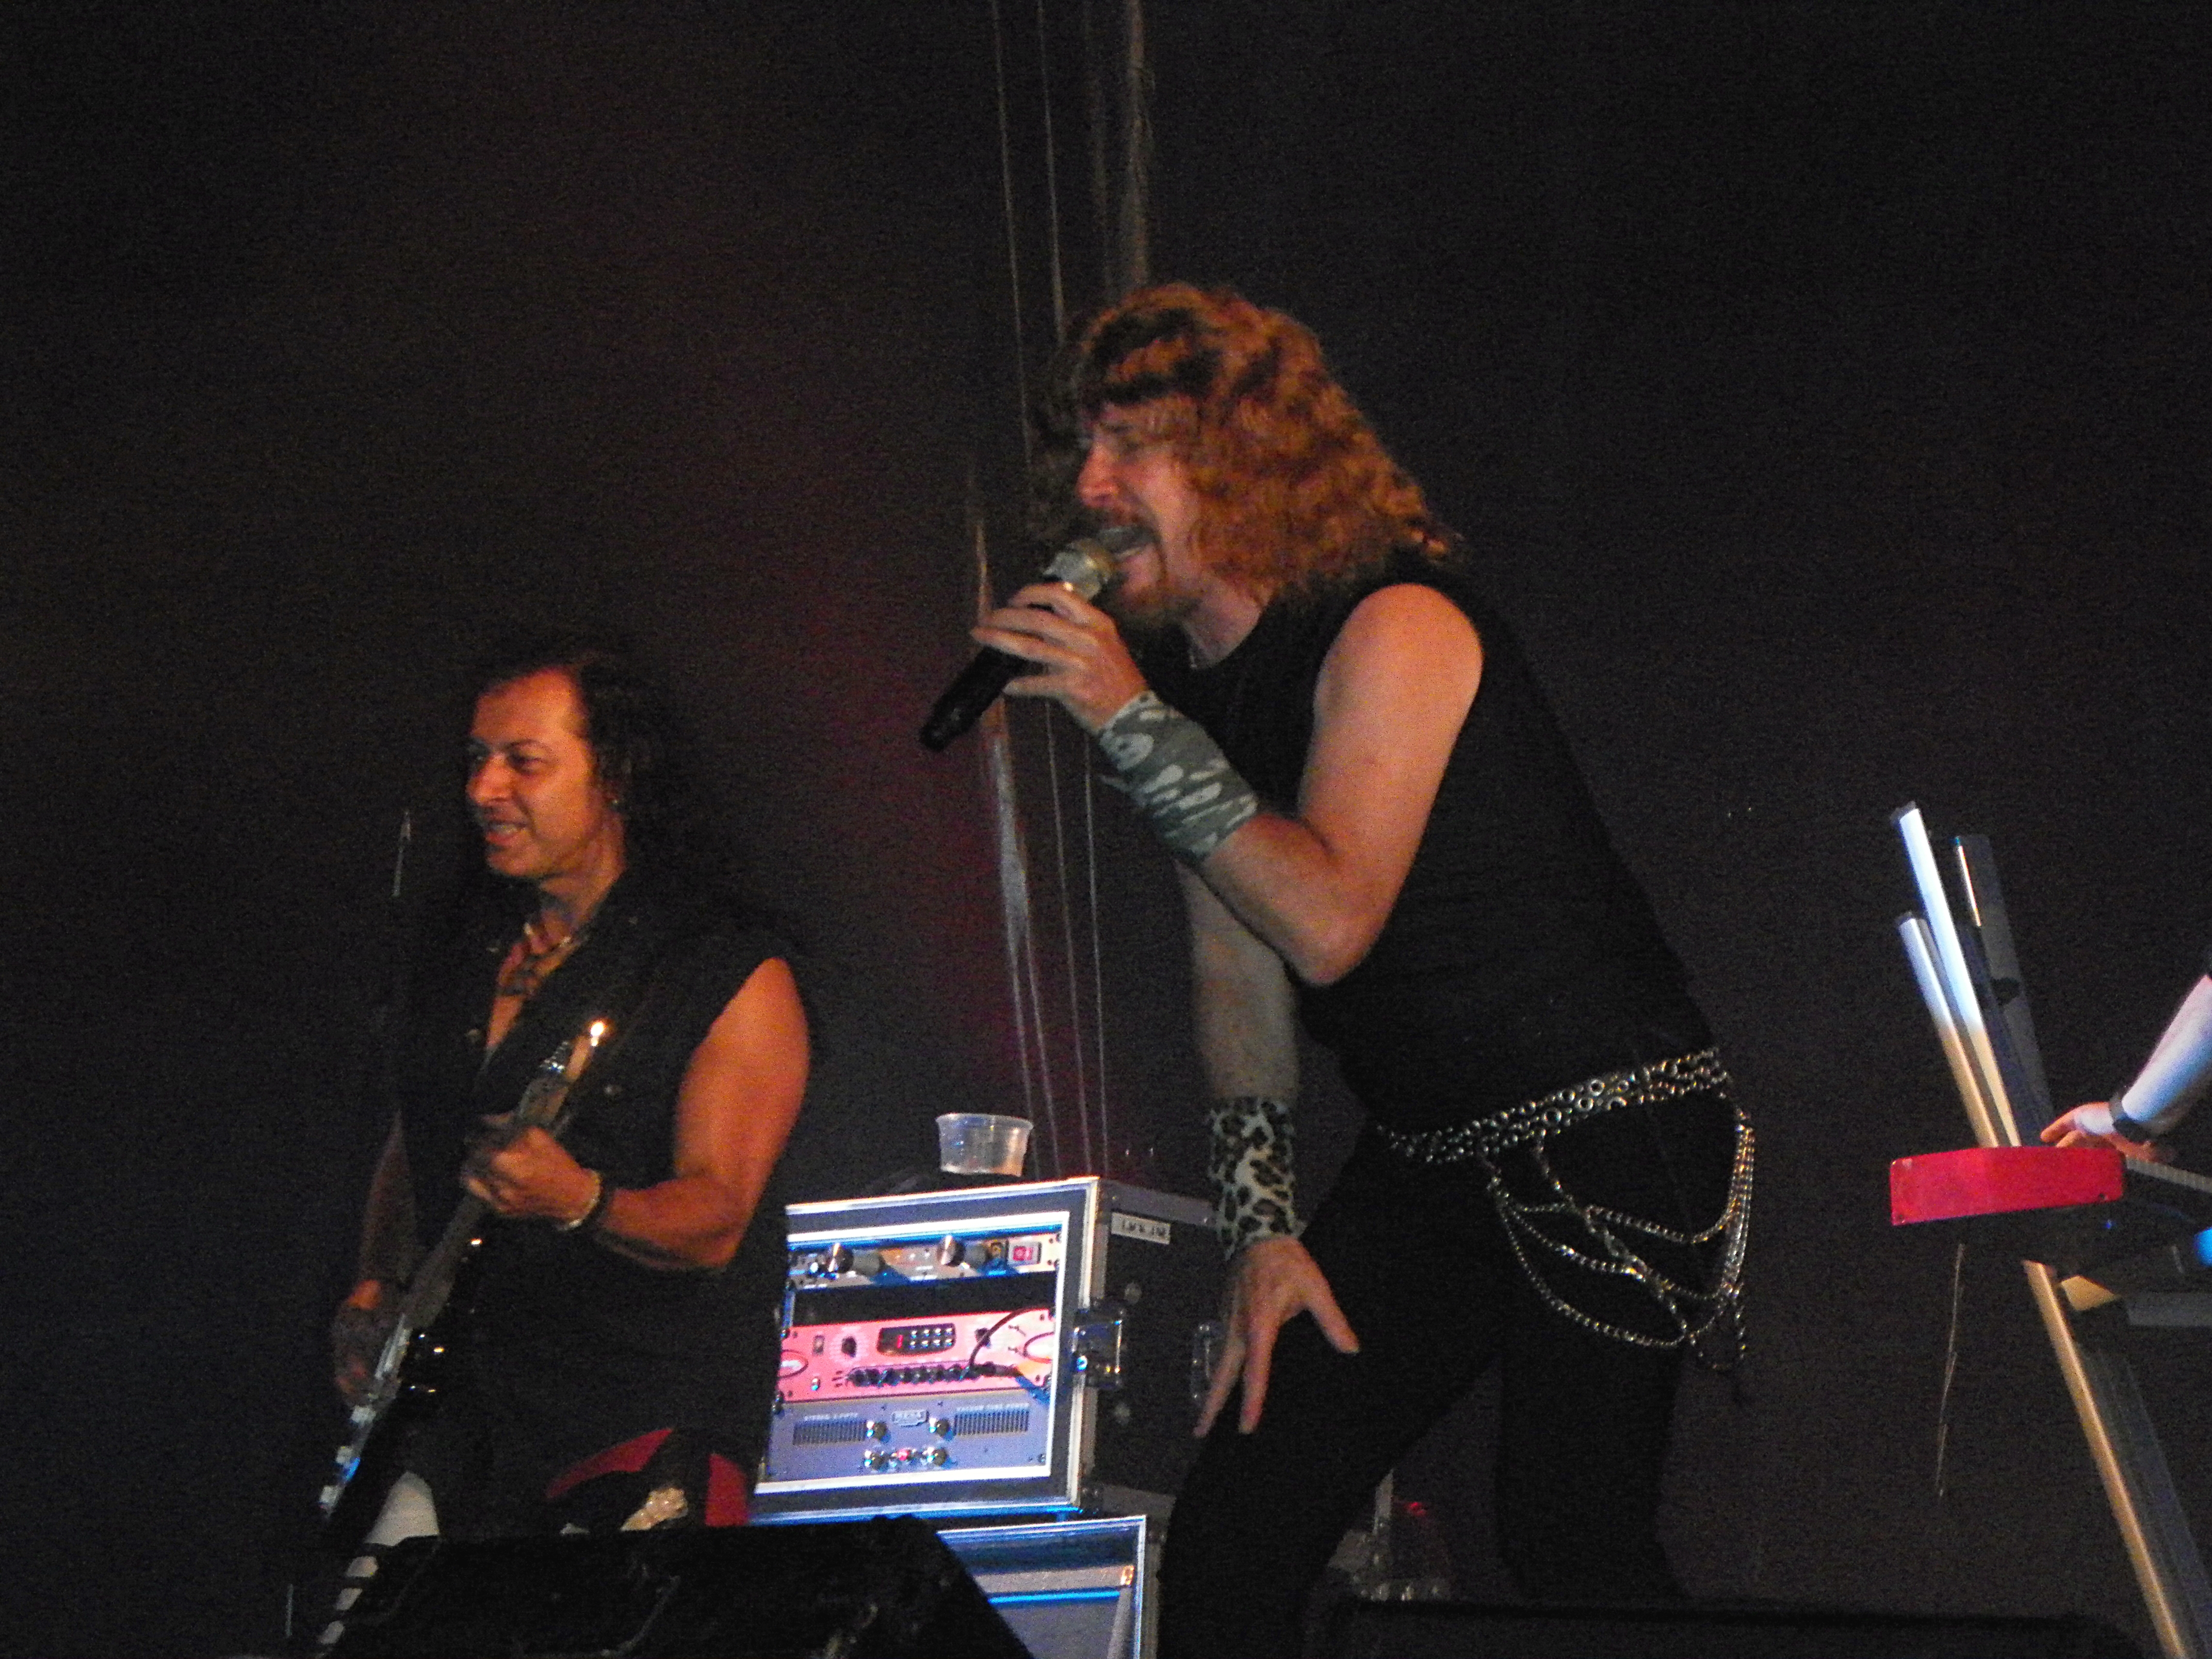
music, concert, musician, performance art, stage, performance, bassist, singing, guitarist, entertainment, ggl1, medina, azahara, performing arts, singer songwriter